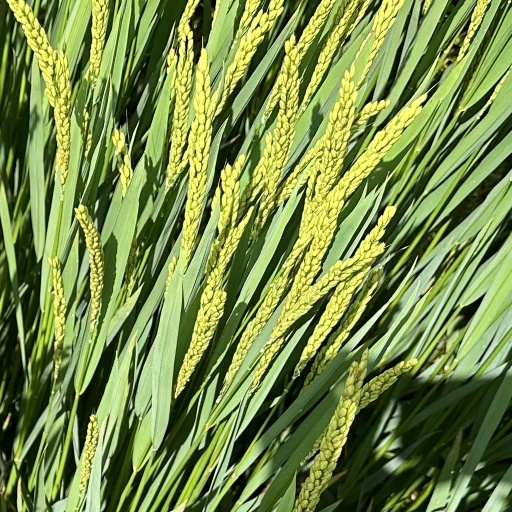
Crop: rice